Rhodesian Light Infantry

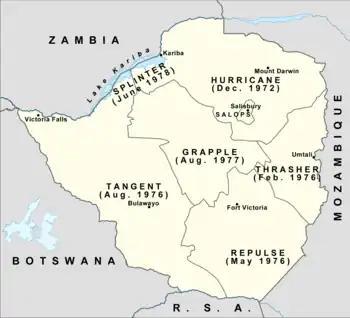
Operational areas of the Rhodesian Security Forces during the Bush War.

The RLI was at the forefront of the Rhodesian Bush War, a conflict between the internationally unrecognised government, made up mostly of the country's minority whites, and communist guerrillas attempting to overthrow it and introduce majority rule. The Bush War had started in earnest on 21 December 1972, when Zimbabwe African National Liberation Army (ZANLA) insurgents attacked Altena and Whistlefield Farms near the north-eastern town of Centenary, and lasted until the Lancaster House Agreement of 1979. The country became known as Zimbabwe the following year.